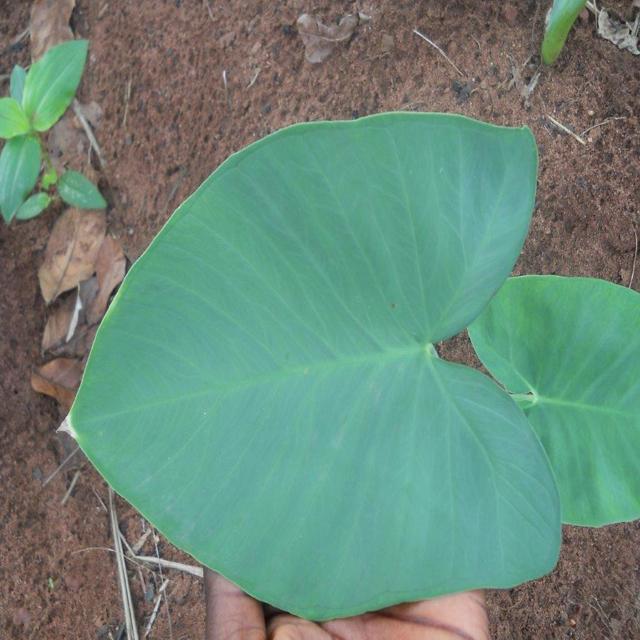
Label: Healthy